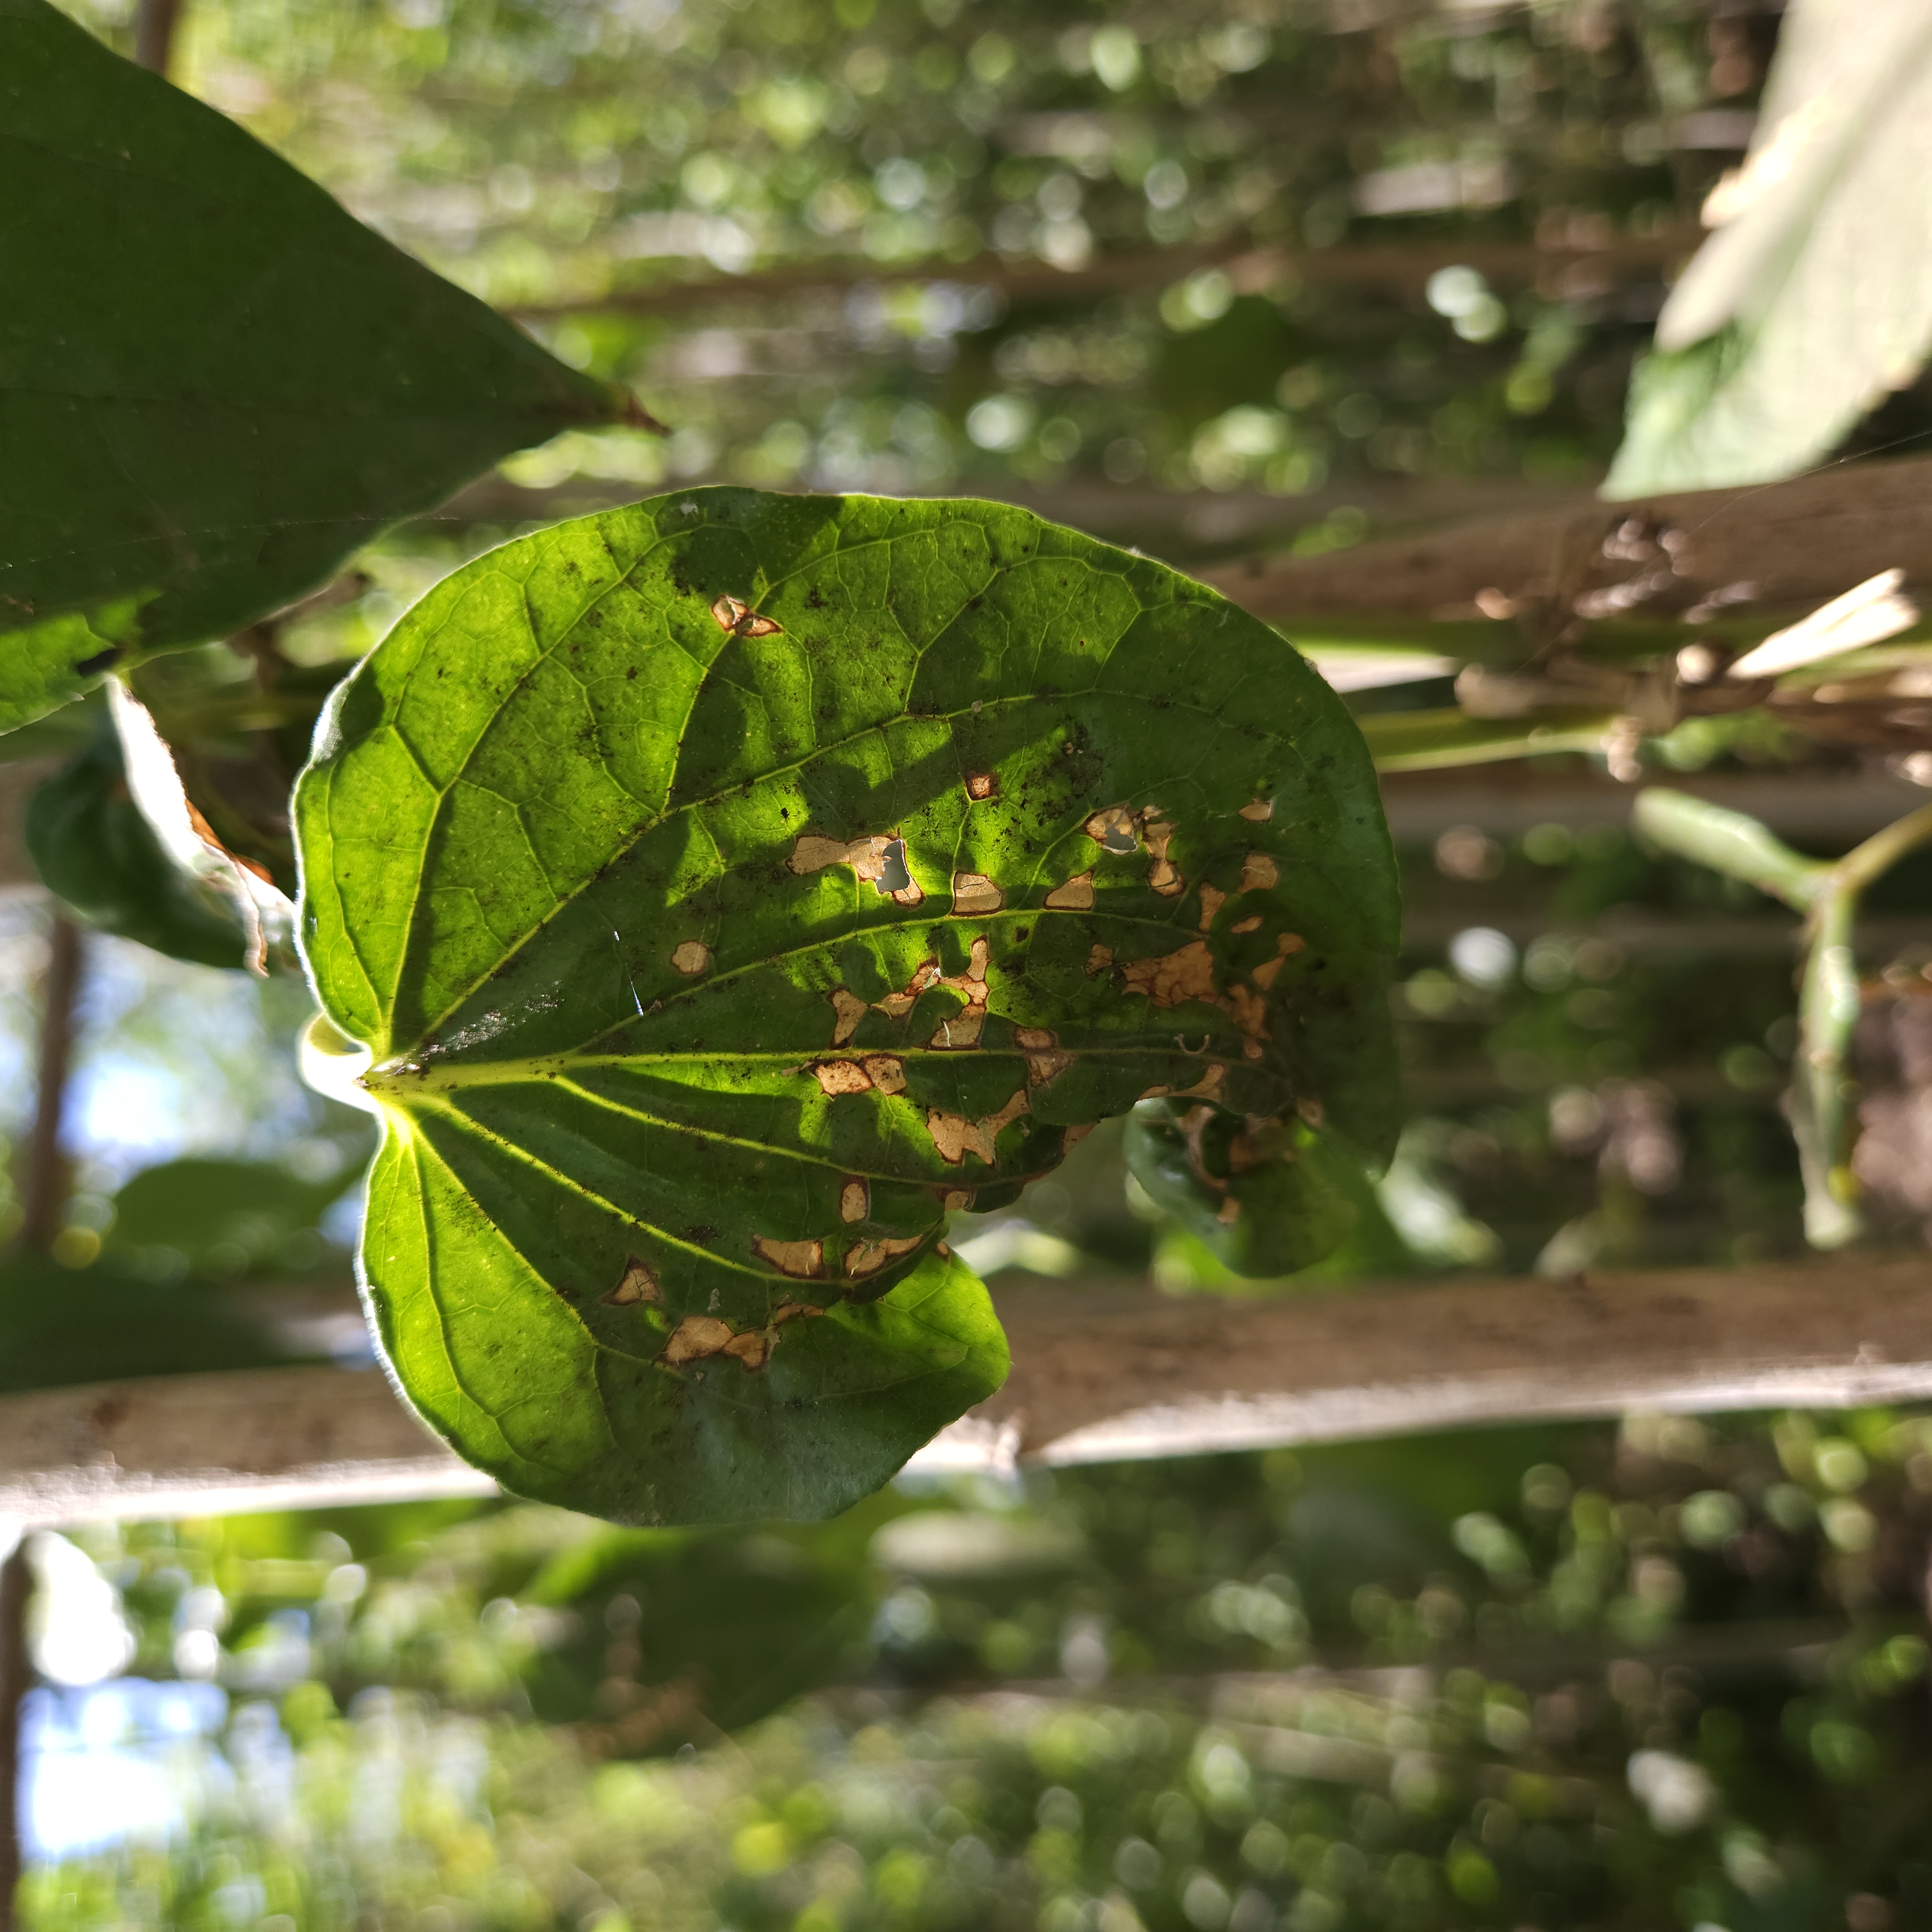
Label: Diseased